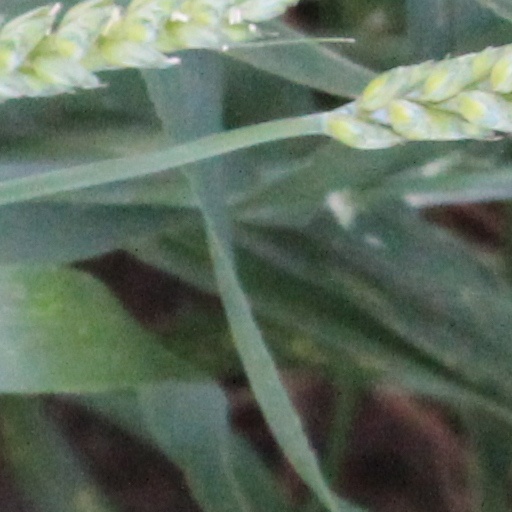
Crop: wheat